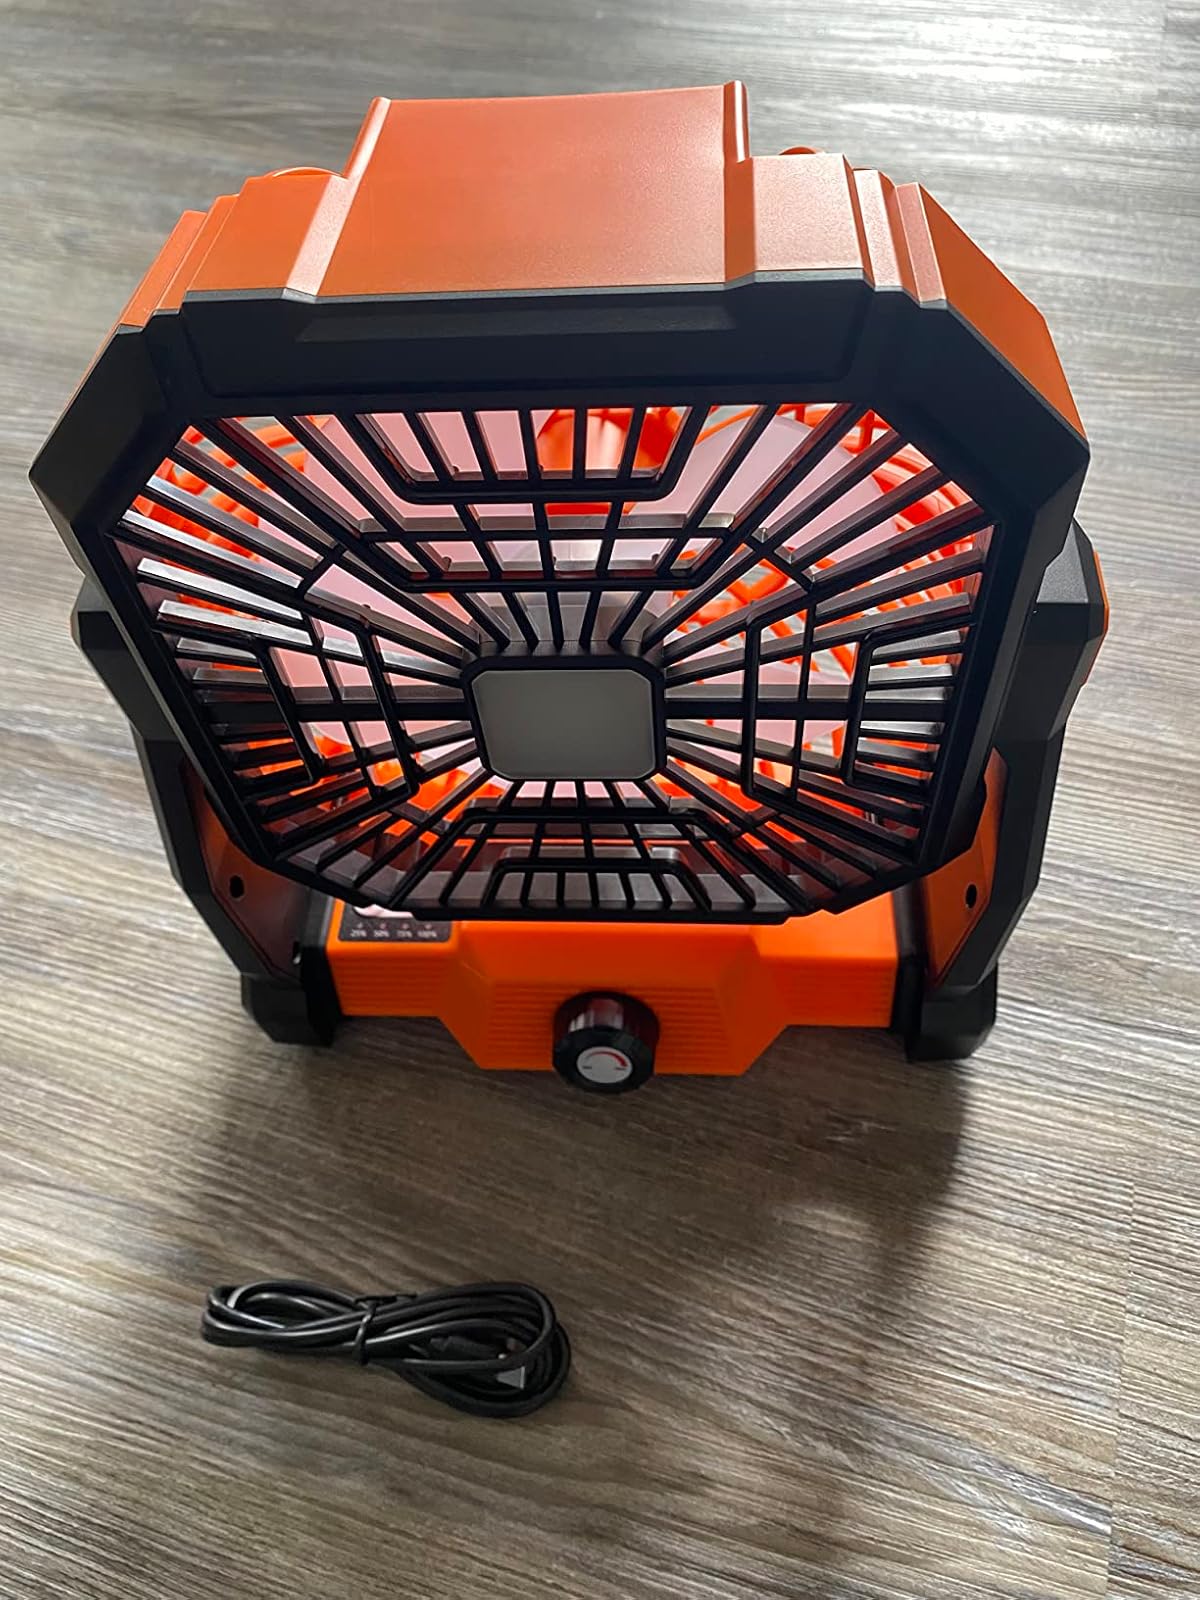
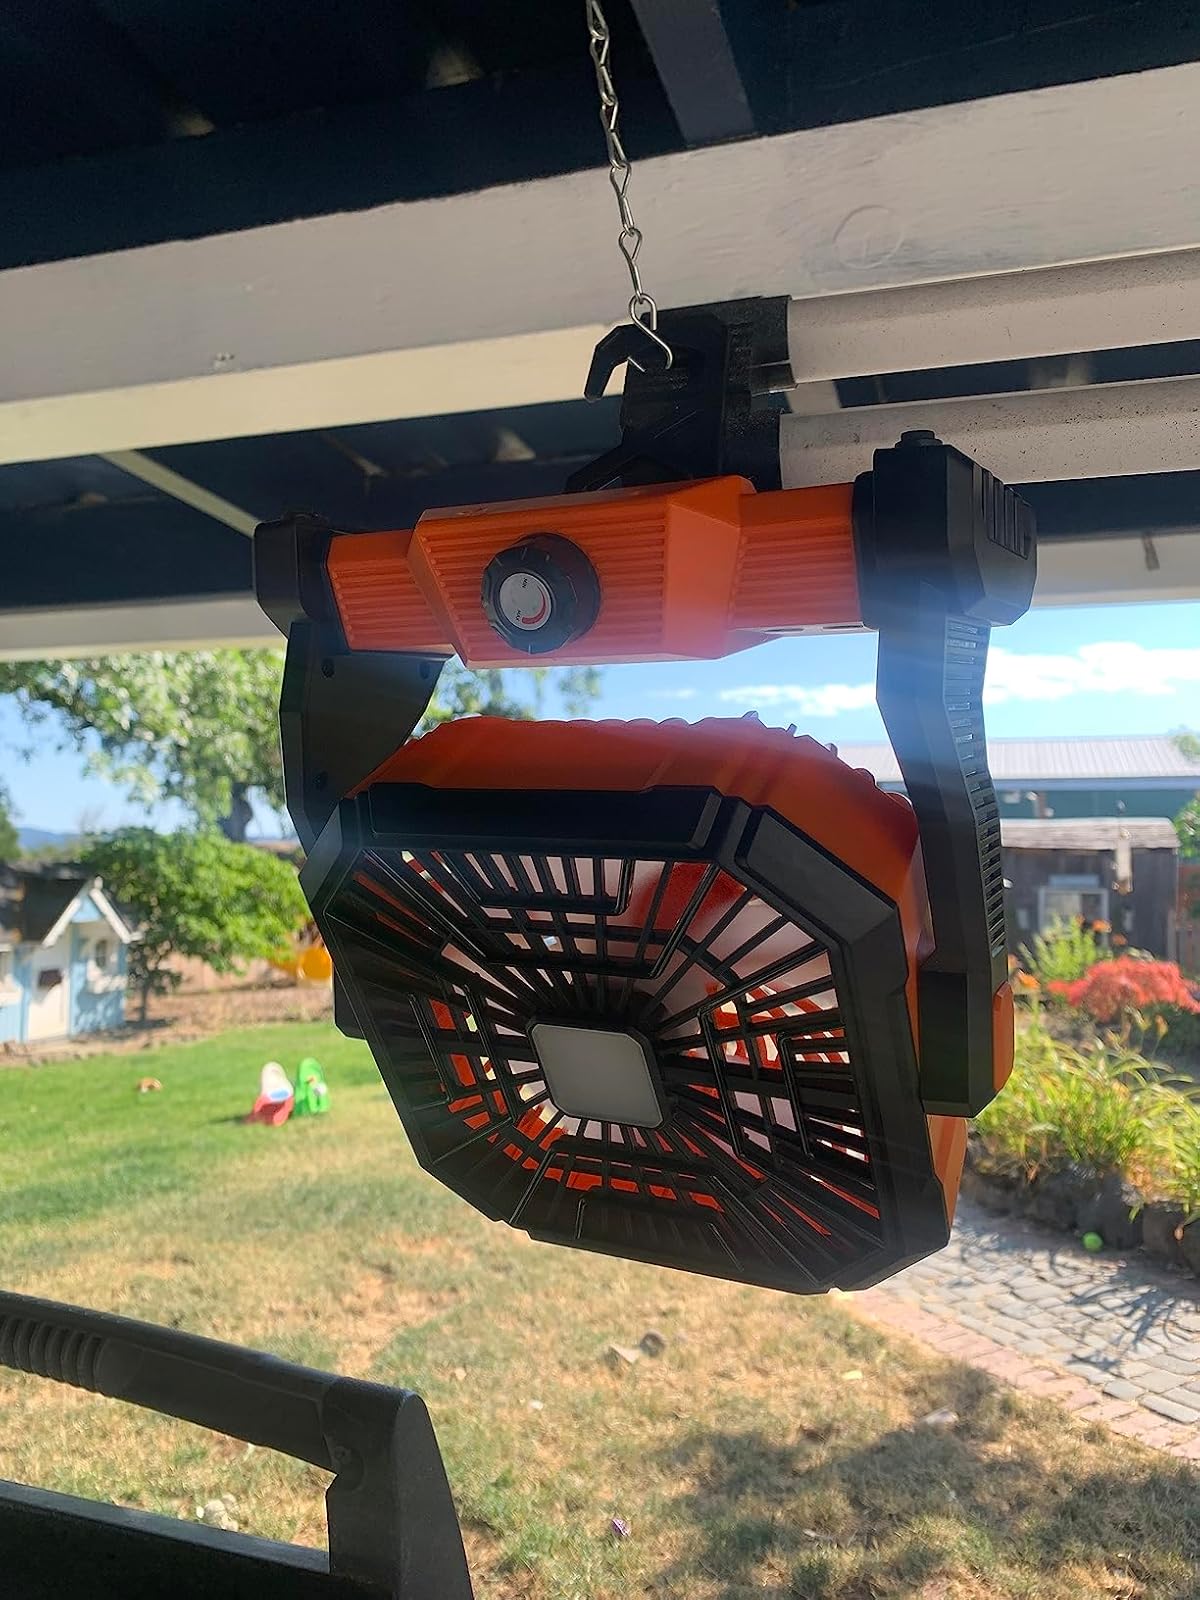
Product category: lantern
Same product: yes